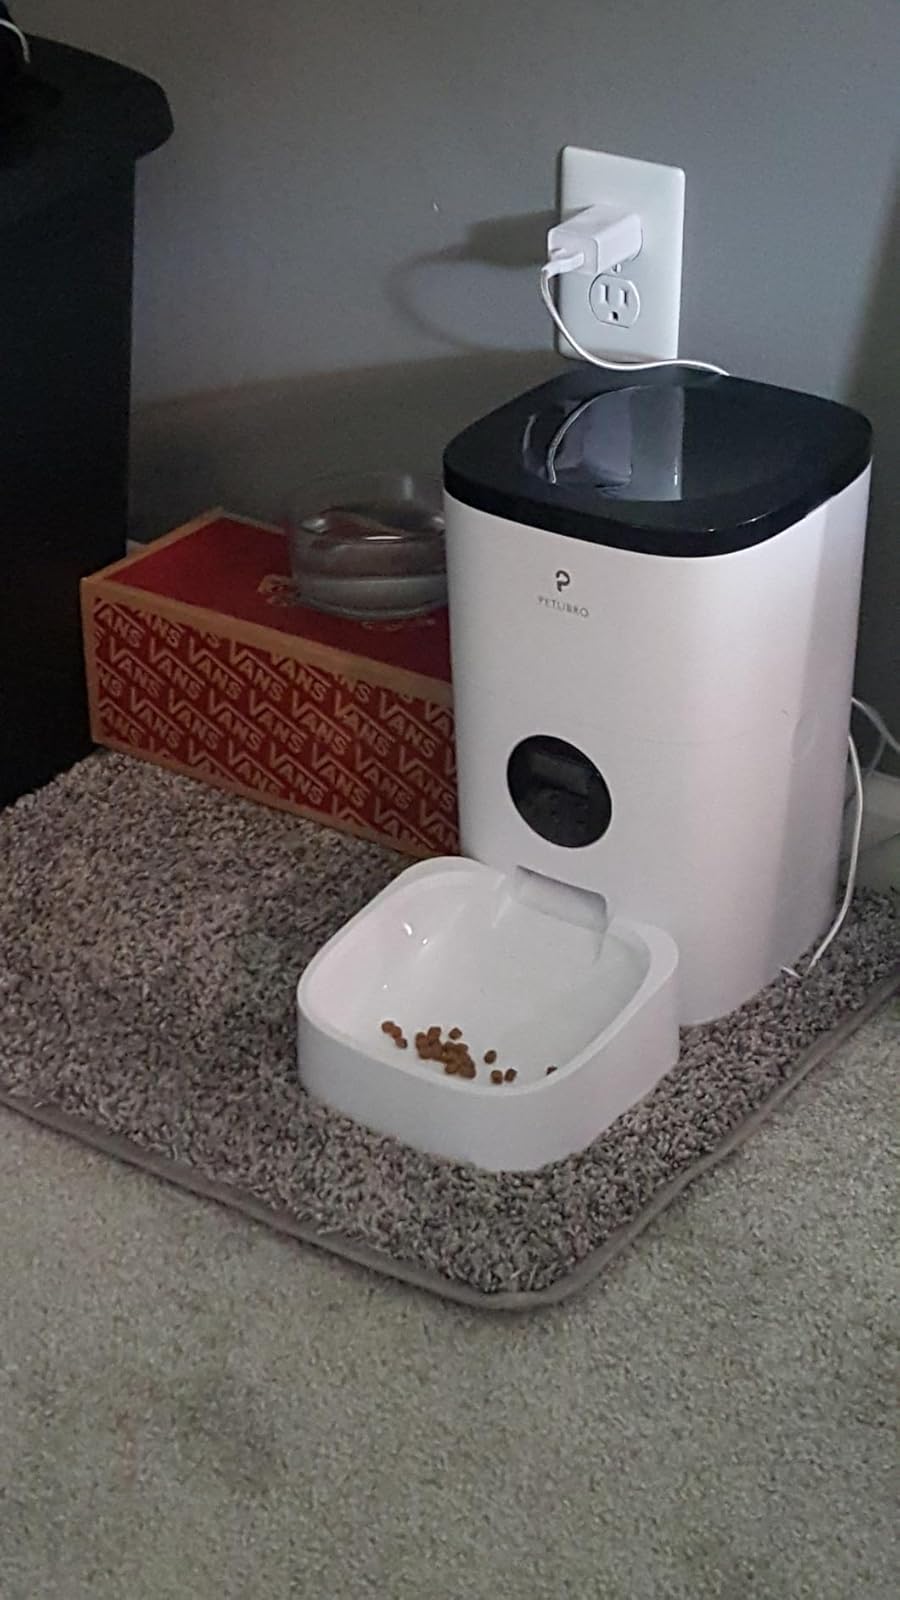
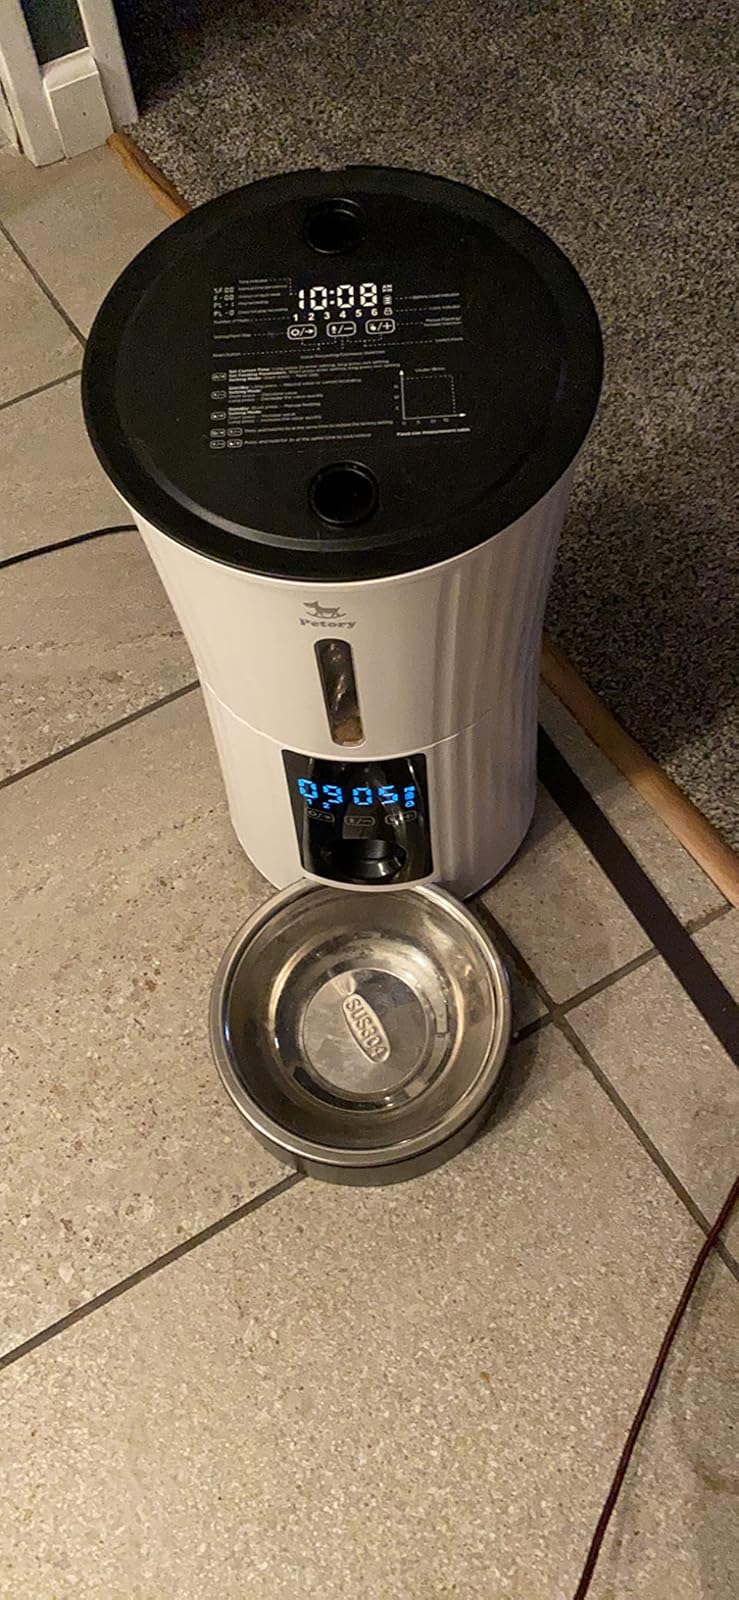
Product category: items_feeder
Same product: no